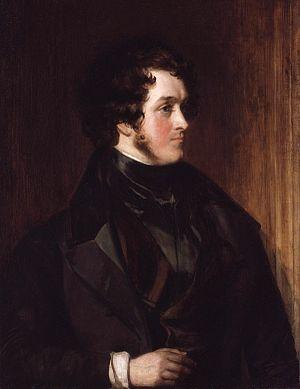
The Life and Adventures of Nicholas Nickleby, containing a Faithful Account of the Fortunes, Misfortunes, Uprisings, Downfallings and Complete Career of the Nickleby Family, communément appelé Nicholas Nickleby, est le troisième grand roman de Charles Dickens, publié en feuilleton de 1838 à 1839 avec des illustrations de Hablot Knight Browne, puis en un volume. Mark Ford le décrit comme « le prototype du roman dickensien, Pickwick Papers et Oliver Twist étant si totalement sui generis qu'ils en sont devenus uniques ». L'intrigue est centrée sur le personnage de Nicholas, jeune homme laissé impécunieux par la mort de son père et devant subvenir aux besoins de sa mère et de sa sœur. Son caractère droit et indépendant suscite l'antipathie de son oncle Ralph Nickleby qui le juge à tort sans valeur et le poursuit de son inimitié. Dans son sillage, se distinguent sa jeune sœur Kate et sa mère, l'inénarrable Mrs Nickleby.
William Harrison Ainsworth est un romancier historique anglais. Alors qu'il complète sa formation en droit à Londres, il rencontre l'éditeur John Ebers, gérant du Her Majesty's Theatre. Ebers introduit Ainsworth dans les cercles littéraires et d'arts dramatiques, ainsi qu'à sa fille qu'il épousera.